Membership and support of the English Defence League

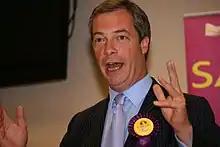
Winlow, Hall, and Treadwell found that most of their EDL contacts were intending to vote for UKIP, a right-wing populist party led by Nigel Farage (pictured) in the build-up to the 2015 general election

Winlow, Hall, and Treadwell noted that members placed great importance on their working-class identity and class interests, and that many displayed clear bonds with their local communities. Noting that EDL members expressed a "crude, forthright and hostile worldview", they also opined that "inarticulate anger" was the "basic emotion" that typified "the EDL's cultural and political life". Their EDL contacts all expressed hatred for Muslims, and even more so for mainstream politicians. Winlow, Hall, and Treadwell believed that EDL supporters ultimately desired to live in a "mythical perfect world... in which they felt immediately at home and in which everything made sense", a world with a strong community, security, and order, where they had satisfying and well-paid employment, and felt listened to and represented in the political sphere.